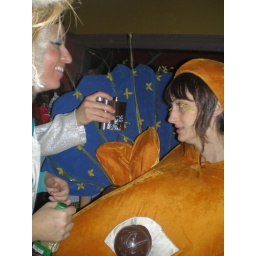
a fish deep in her cups